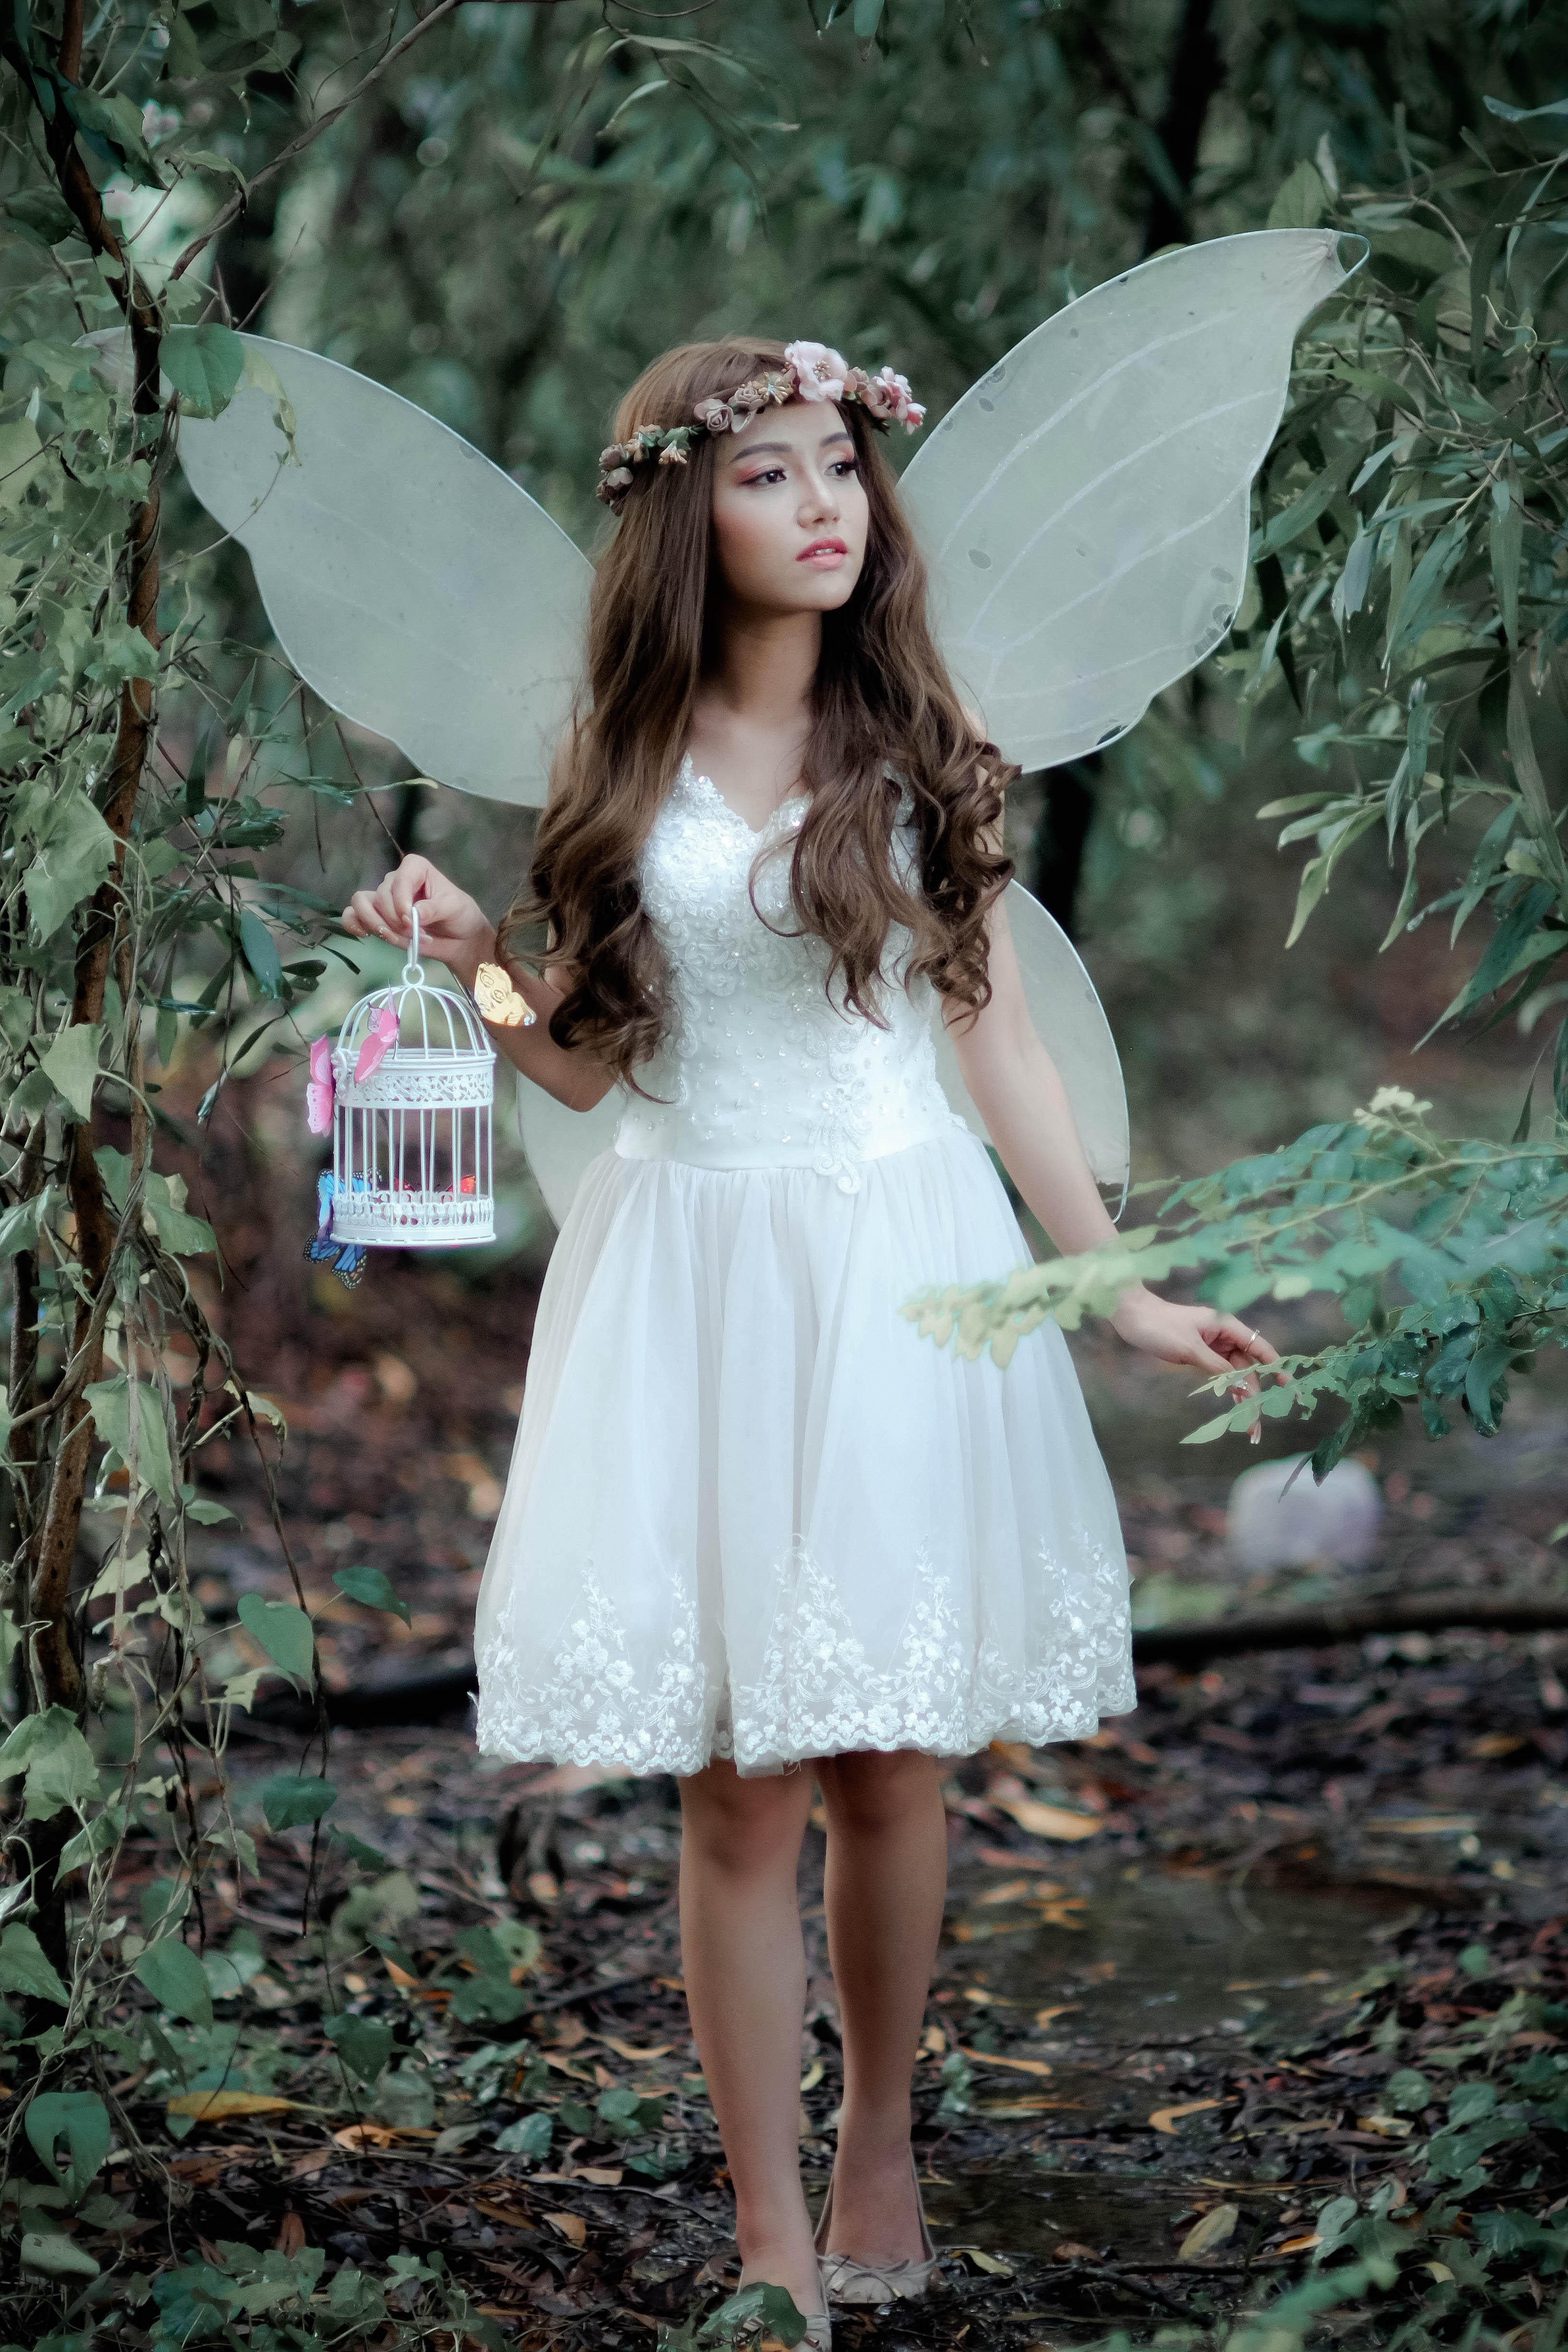
lady, beauty, girl, dress, gown, tree, photo shoot, flower, bridal clothing, woodland, model, long hair, wedding dress, plant